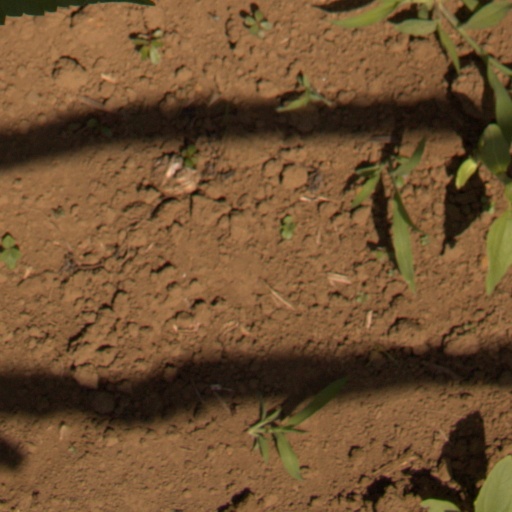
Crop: Jerusalem artichoke